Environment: real
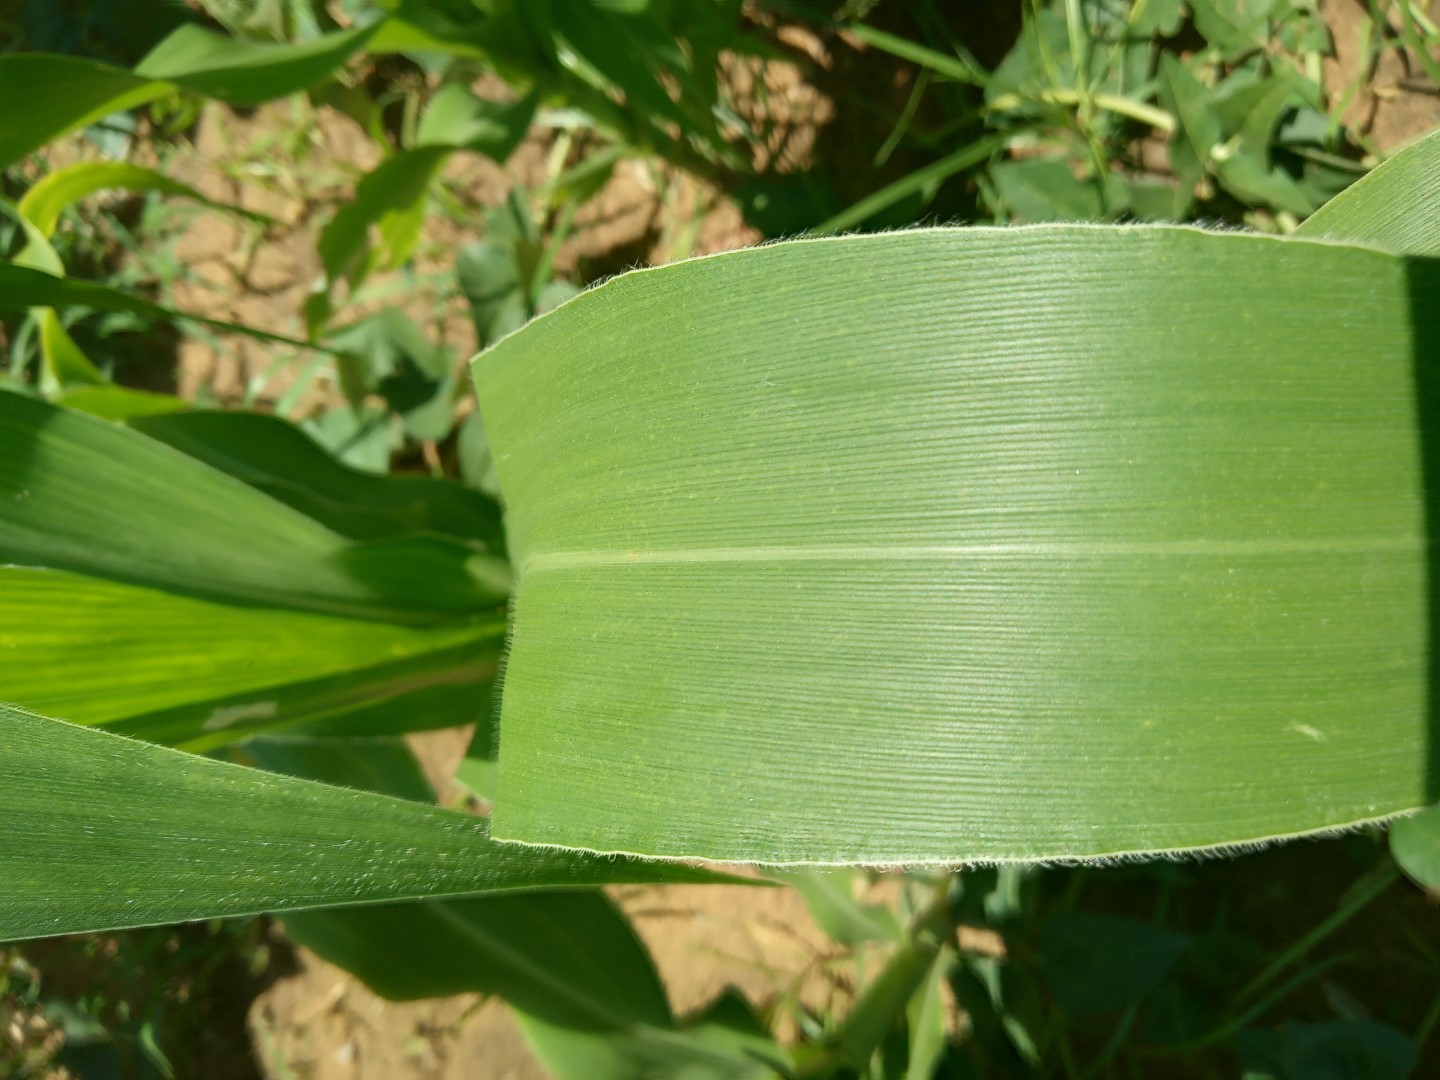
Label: healthy